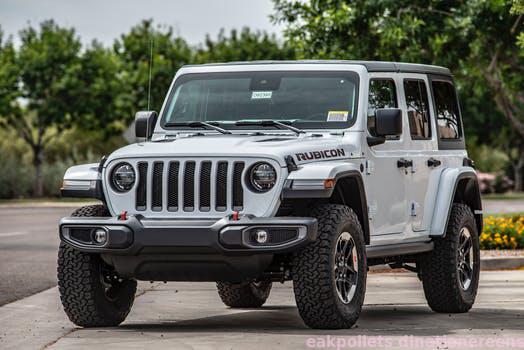
Label: Watermark